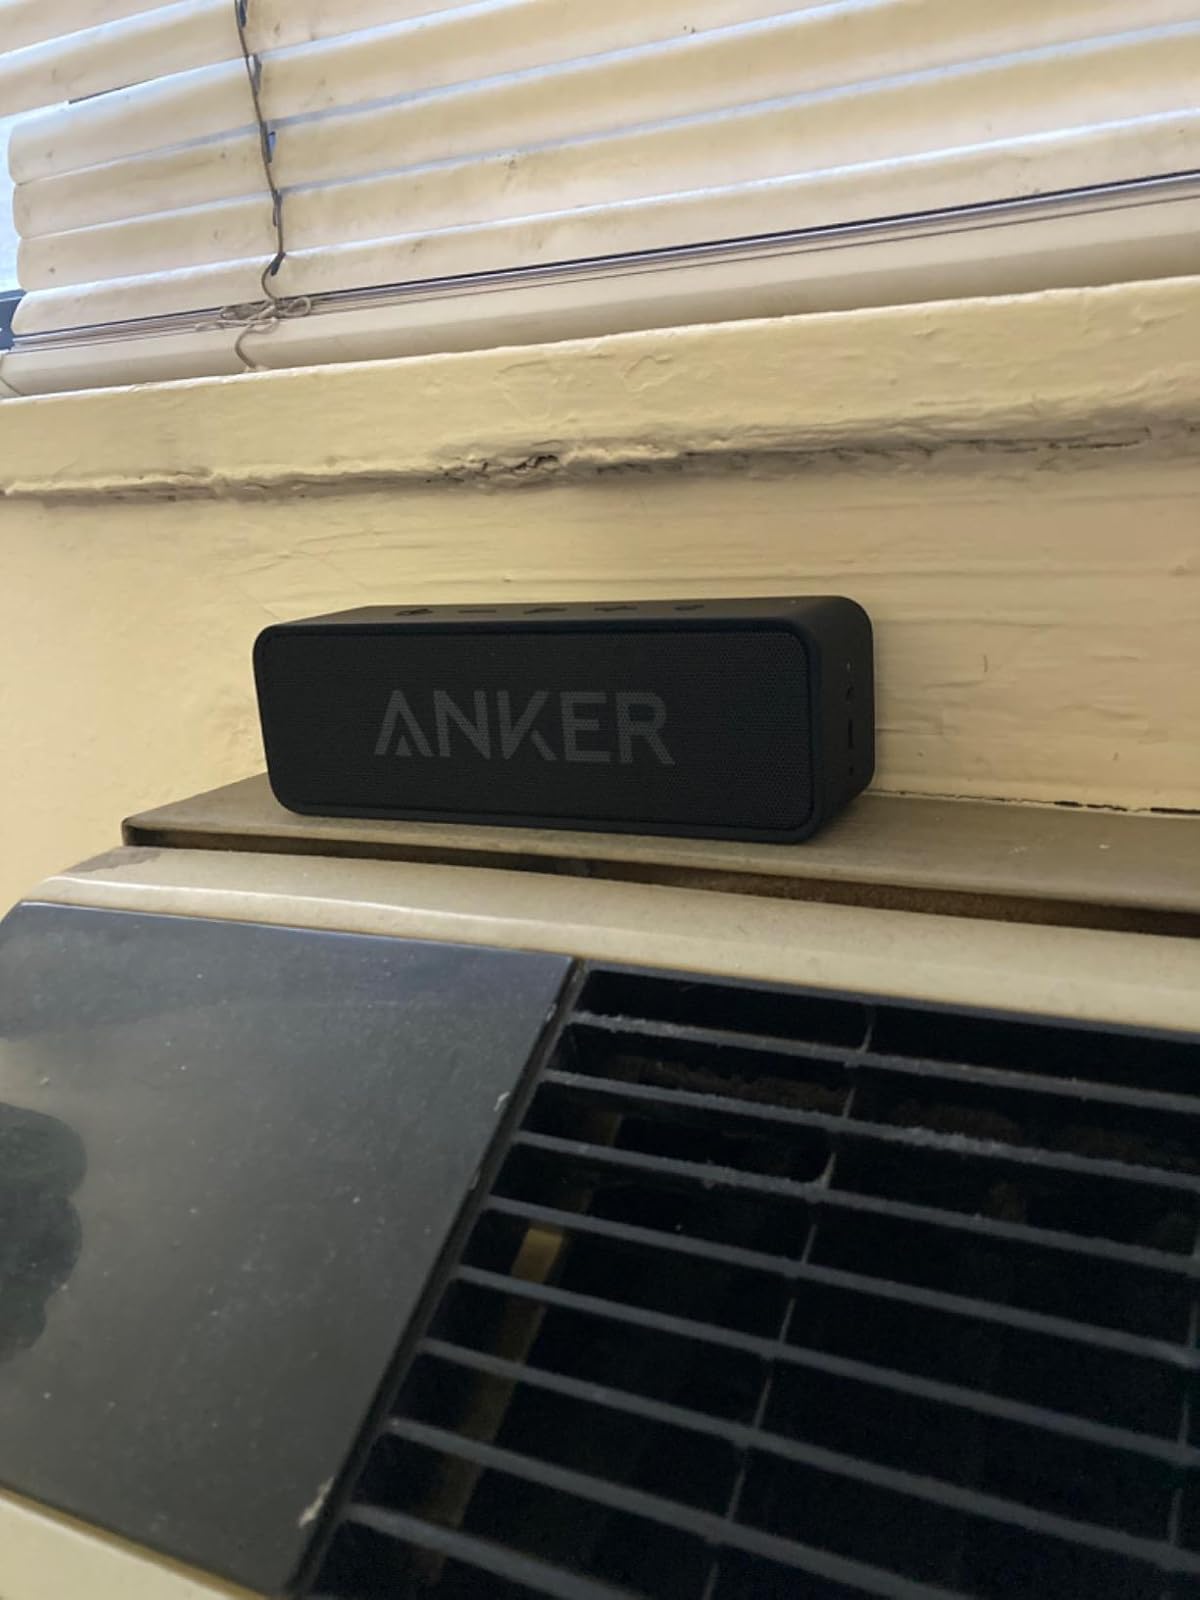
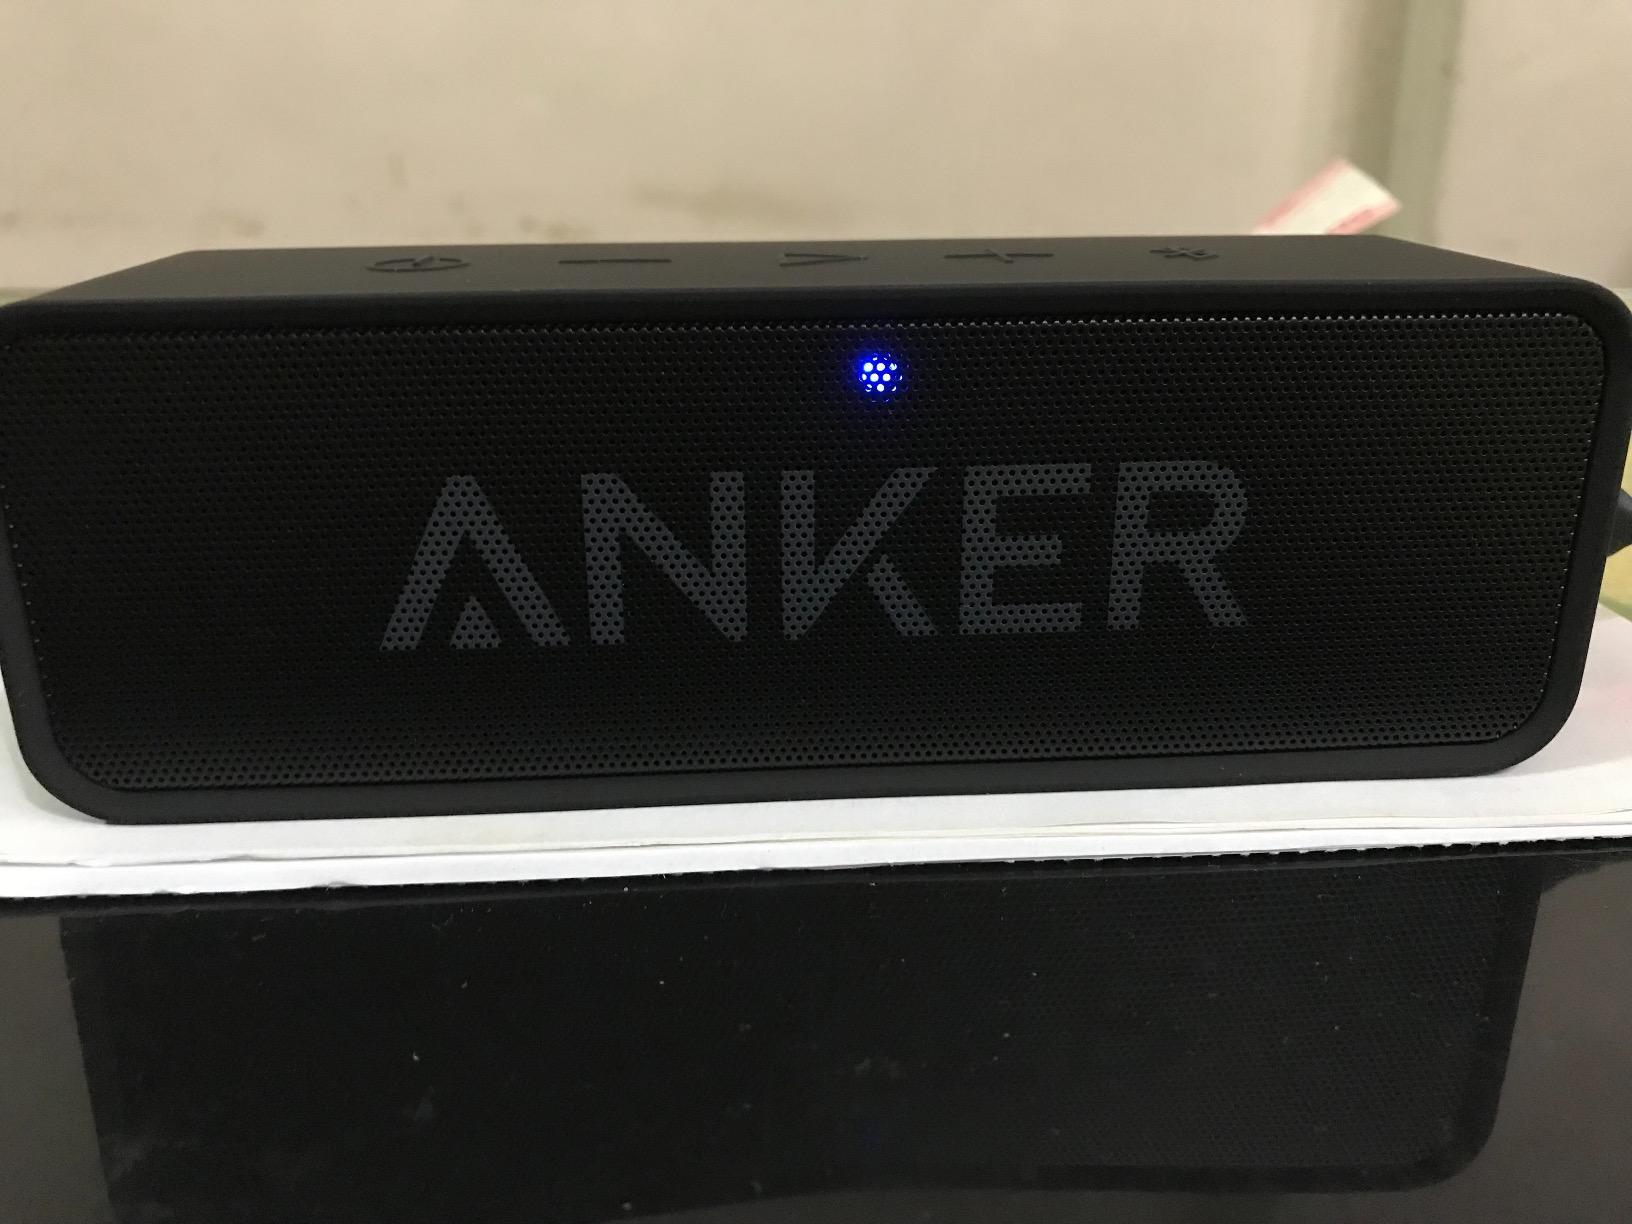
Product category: speaker
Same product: yes